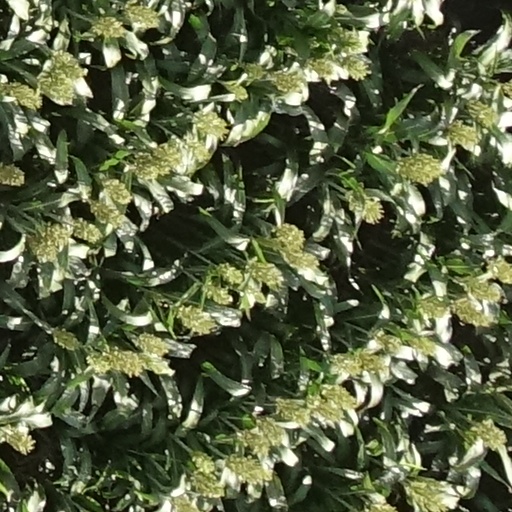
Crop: sorghum